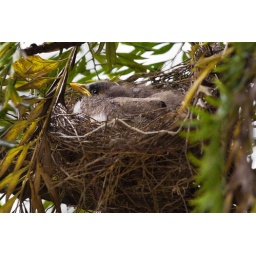
I found this nest literally right outside the door to my office at work. Luckily I brought my camera in today.